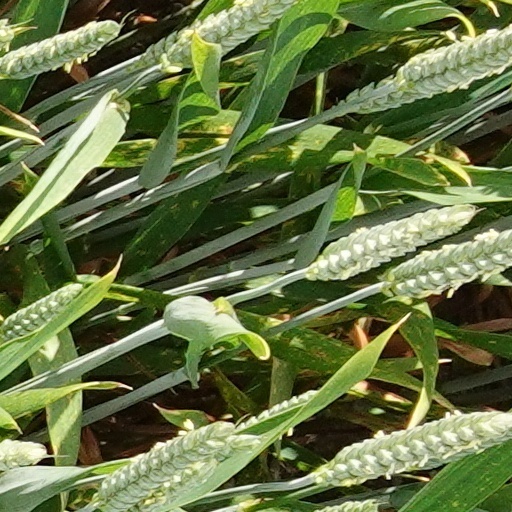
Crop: wheat